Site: brandenburg
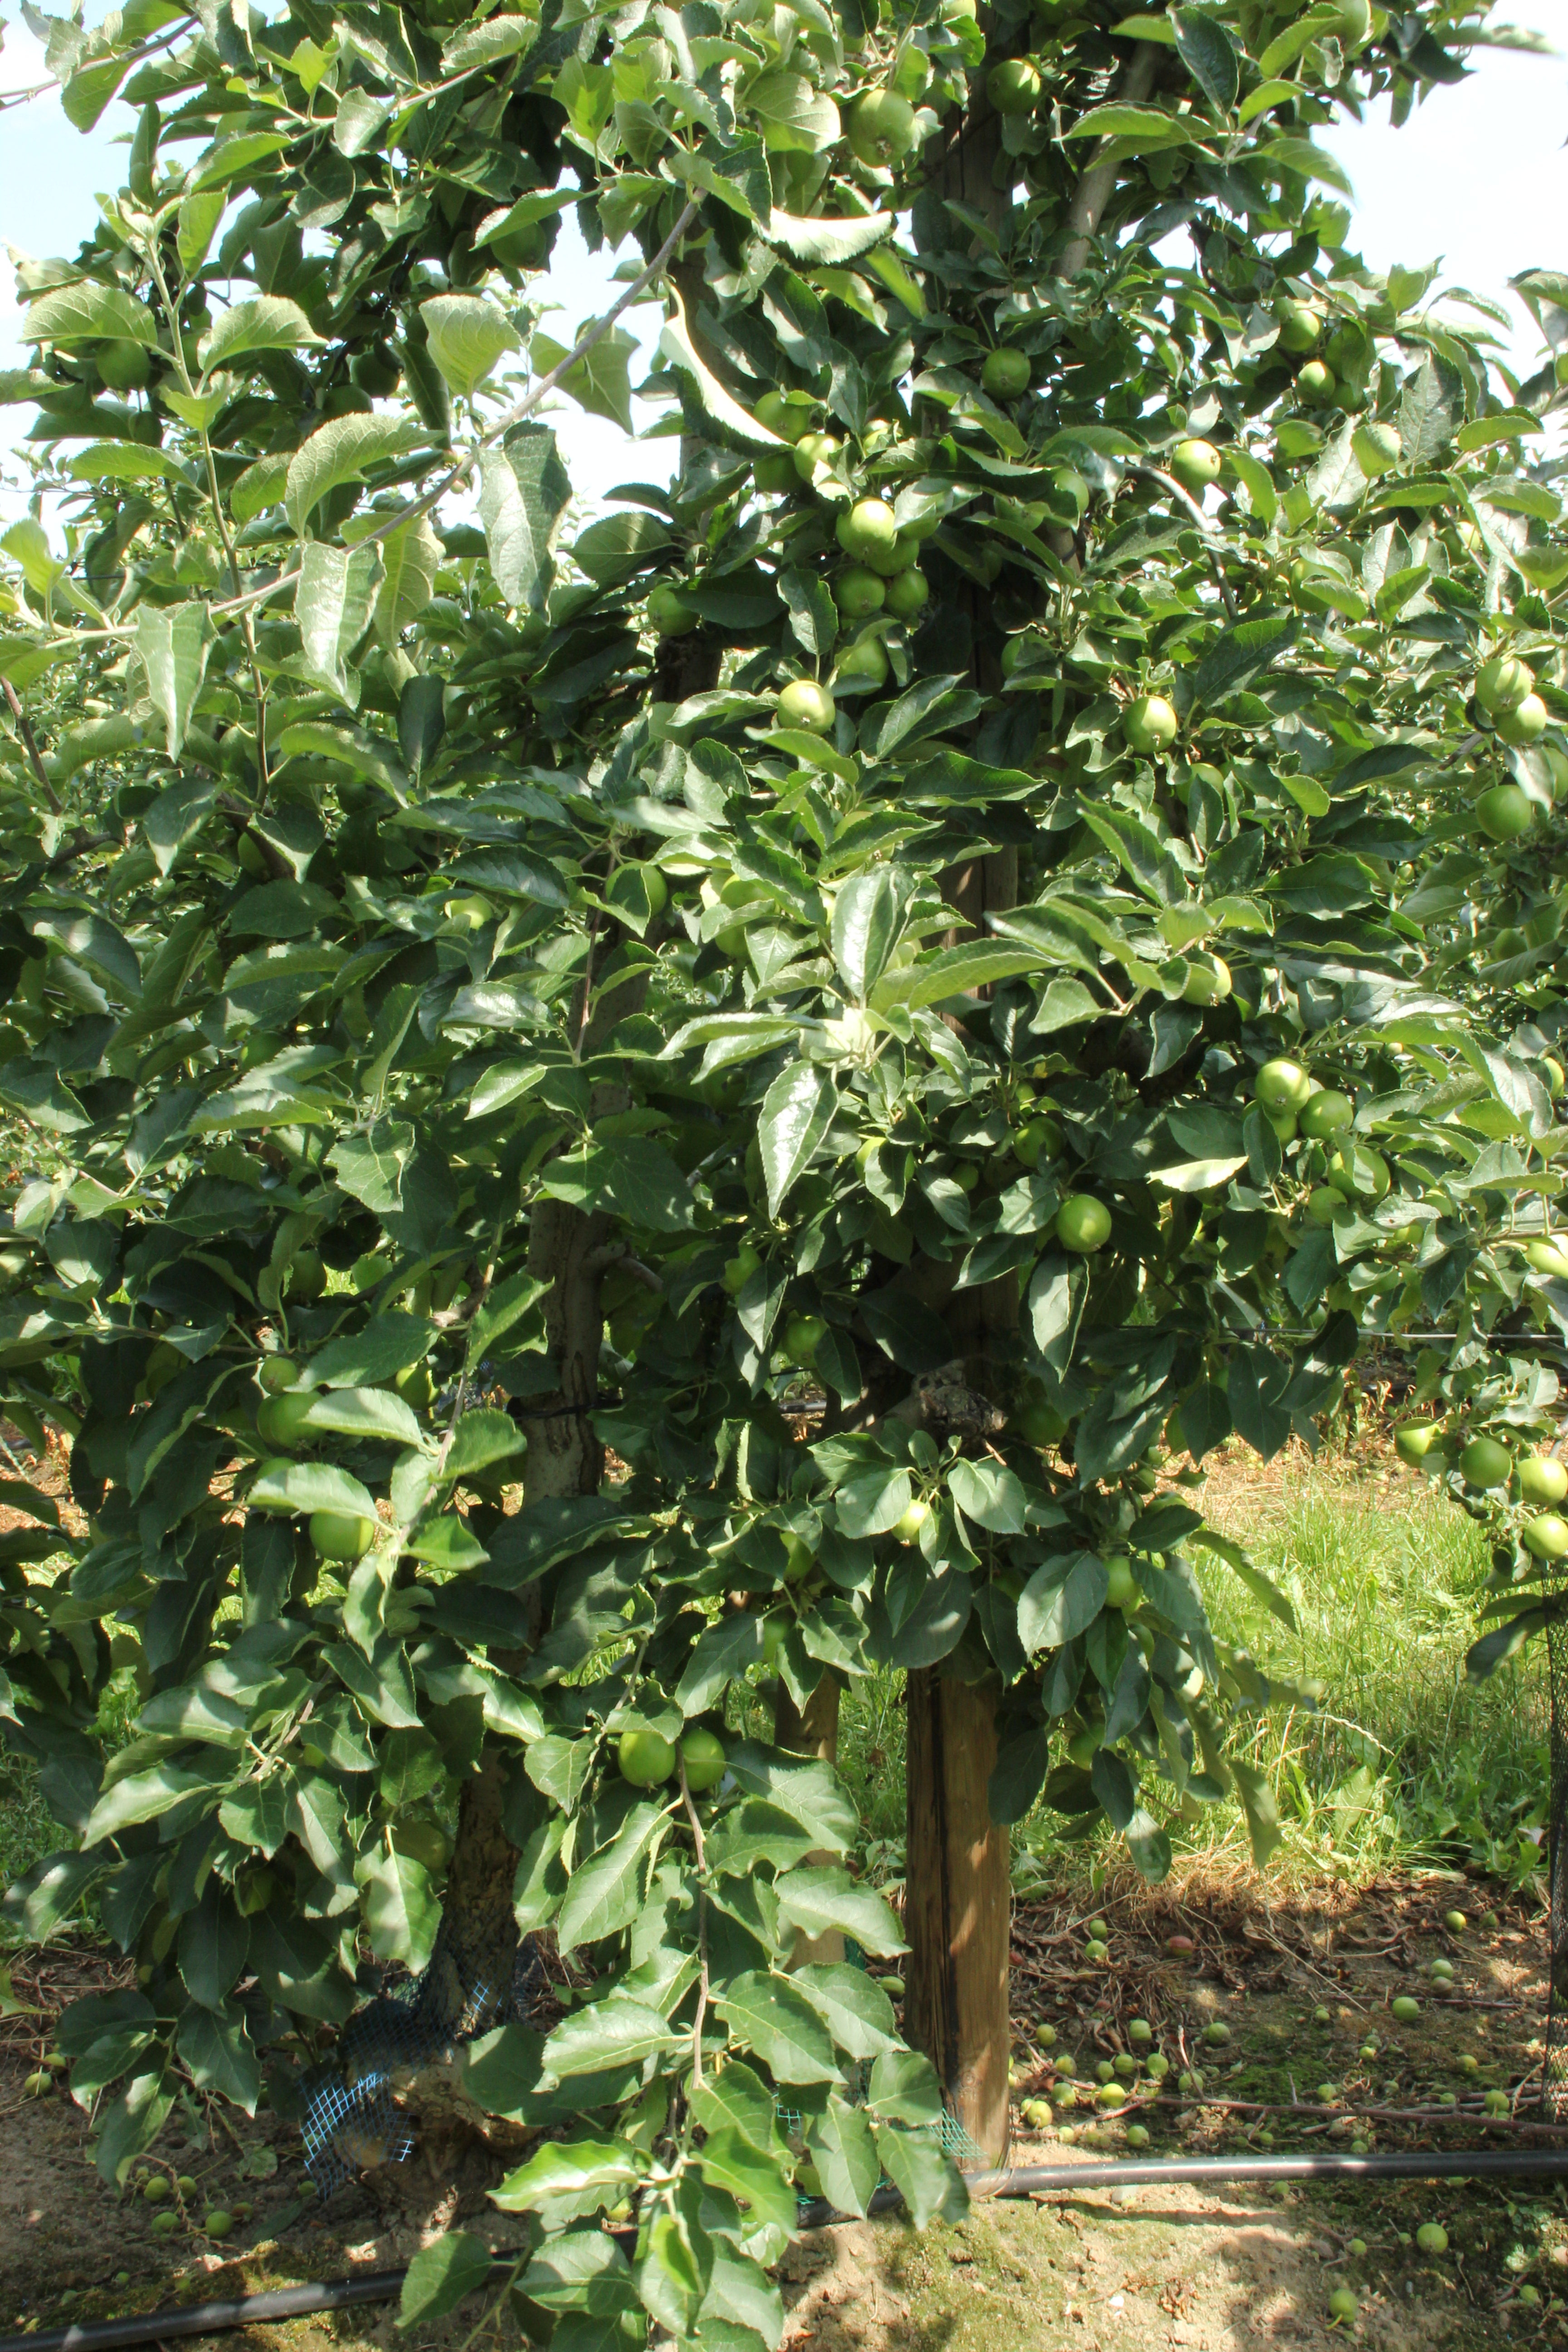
Growth stage (BBCH 74): Development of fruit